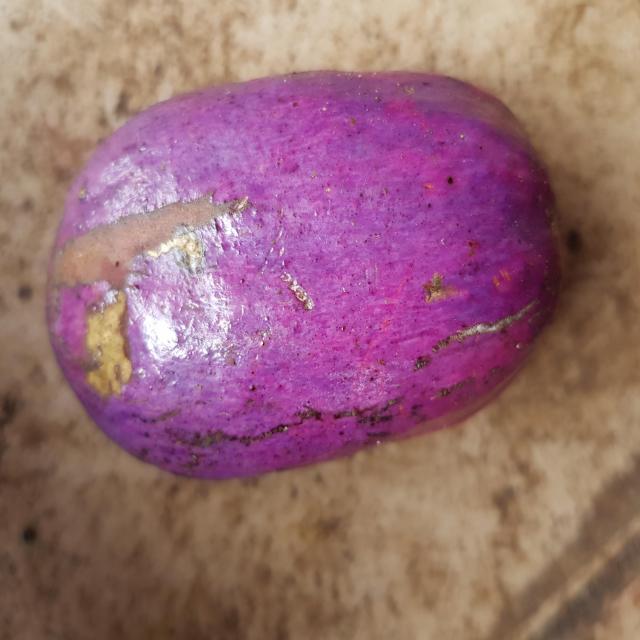
Plum grade: spotted